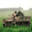
Label: tank